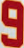
Number: 9